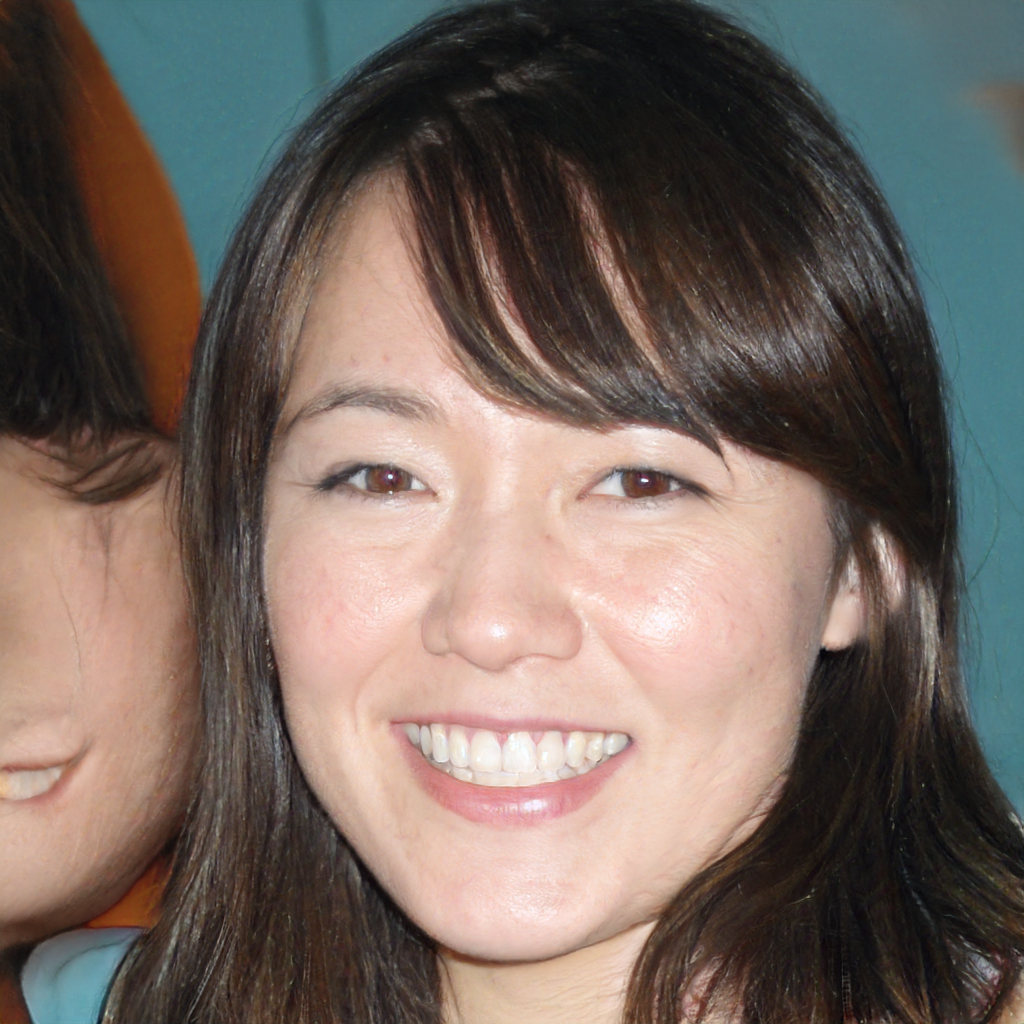
Gender: Female